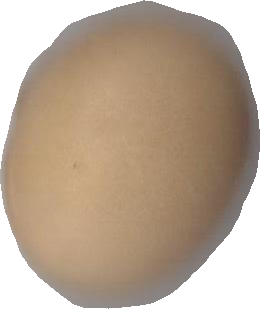
Variety: Grobogan